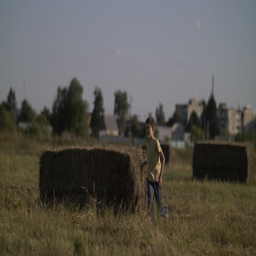
happy boy running on summer field , happy teen jumping on a green meadow in countryside